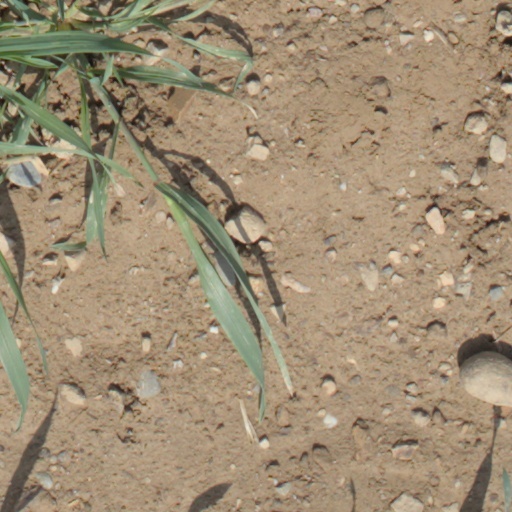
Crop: wheat